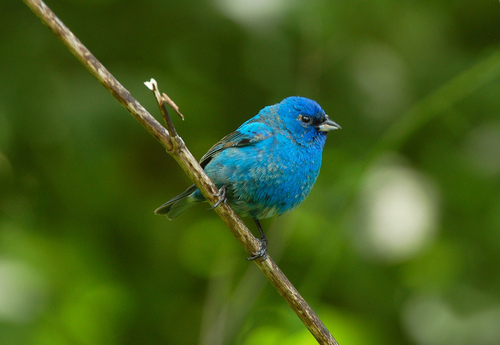
a small bright blue bird with a small pointed grey beak and dark gray wings and tail, dark grey tarsus and feetthe bird has a long blue belly and a small bill.
this bird is very dark blue with black eyes, a blackish-grey beak, black feet and tarsus, black wings, and black inner rectrices.
the tiny bird is vividly blue along its exterior and has a chubby buildbright blue round bird with a short green tail and small beak.
a small colorful bird with teal feathers covering the majority of its body, with green speckles on its vent and abdomen.
the bird has a puffy breast, blue crown and small bill.
this bird is bright blue, with puffed up plumage and a short beak.
this brightly colored bird is mostly blue with flecks of gray within its plumage, and has a short gray bill.
this bird has a bright feathers on its head, crown, throat, breast and belly.
Species: Indigo Bunting